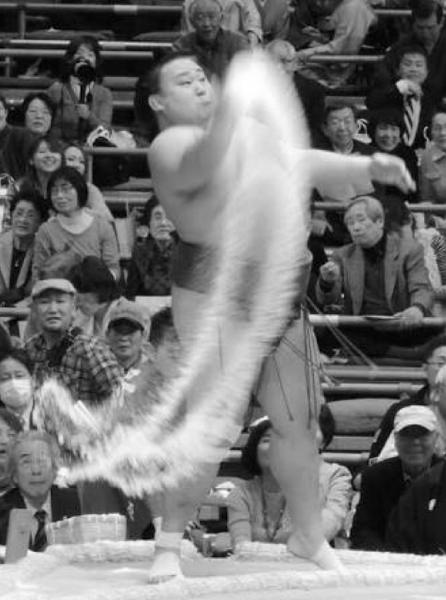
回答: しおしおの実の能力者!